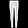
Label: Trouser